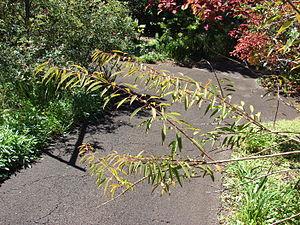
Euphorbia fulgens est une espèce phanérogame appartenant à la famille des Euphorbiaceae. Cette espèce est endémique du Mexique.